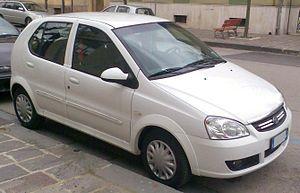
L'Indica est une automobile citadine créée par le constructeur indien Tata Motors. Le modèle a été dévoilé le 30 décembre 1998 lors du salon de New Delhi Expo Auto, en Inde.